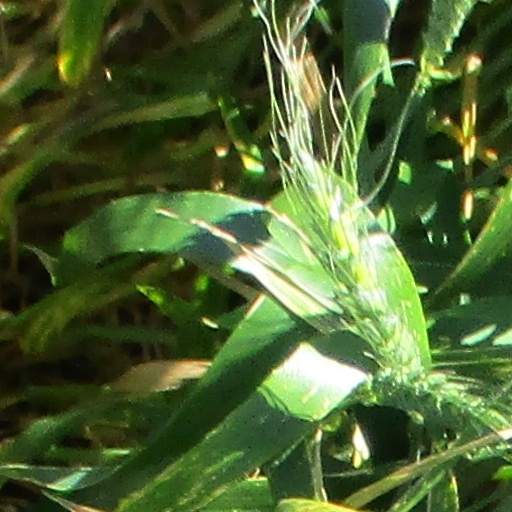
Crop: wheat